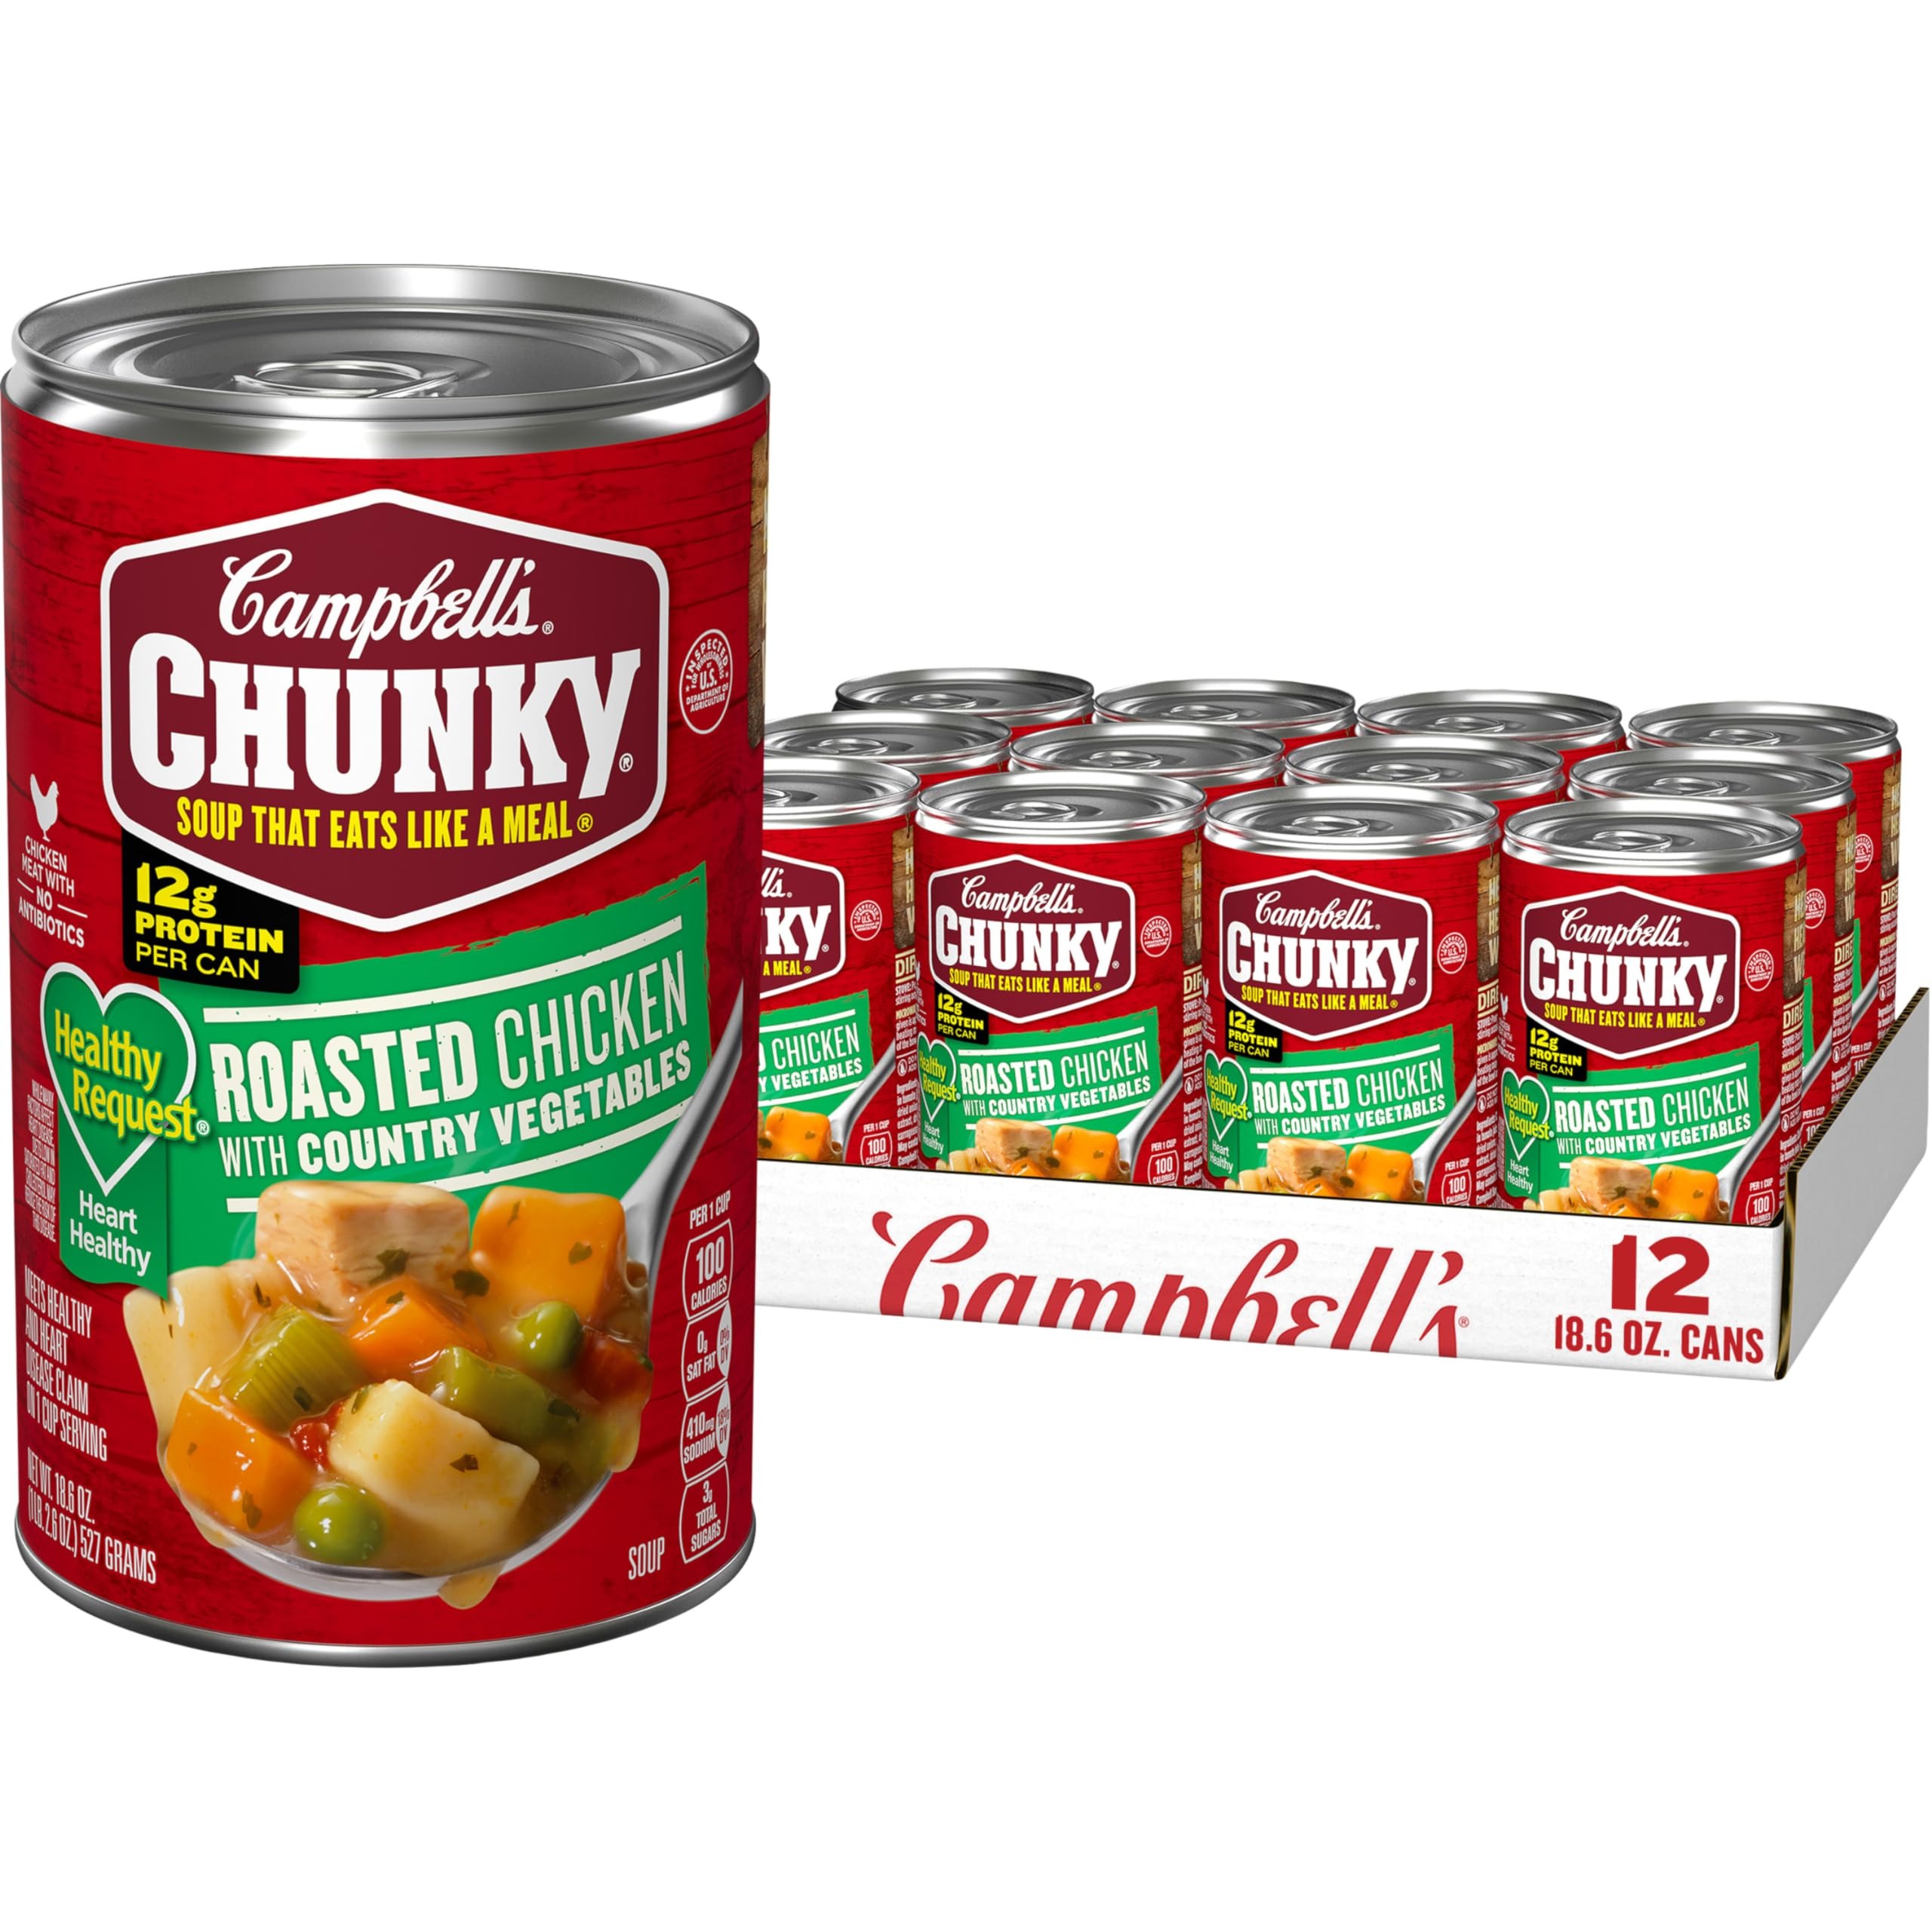
Item Name: Campbell’s Chunky Healthy Request Soup, Roasted Chicken Soup with Country Vegetables, 18.8 Oz Can (Case of 12)
Bullet Point 1: Campbell's Chunky Soup: Twelve (12) 18.8 oz cans of Campbell’s Chunky Healthy Request Roasted Chicken Soup with Country Vegetables
Bullet Point 2: Big Flavors: Chicken soup with carrots, potatoes and roasted chicken
Bullet Point 3: 12 grams of Protein: Soup that has vegetables and 12 grams of protein in each can
Bullet Point 4: Pantry Staple: Enjoy this soup at home or at work as part of a delicious, filling lunch, or take on outdoor adventures to eat by the campfire
Bullet Point 5: Microwavable Soup: This easy to microwave soup is simple to prepare, just heat in a microwave-safe bowl and serve
Value: 223.2
Unit: Ounce

Price: 3.24